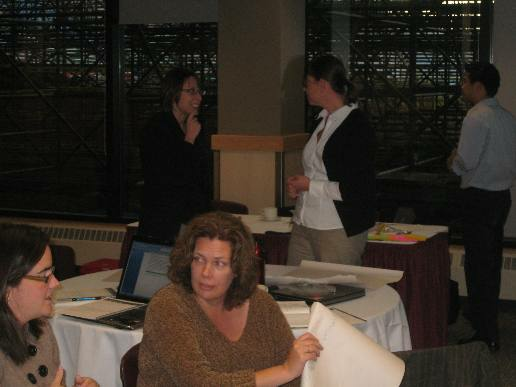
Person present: Yes